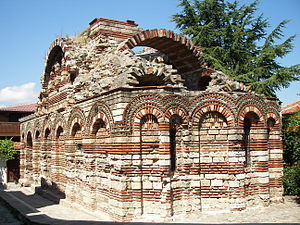
Nessebar / Galleri
Nessebar er en by i det østlige Bulgarien på en halvø i Sortehavet. Byen er mere end 3.000 år gammel og var oprindelig en thrakisk bosættelse kaldet Membria. I det 6. århundrede f.Kr. blev byen en græsk koloni under det nuværende navn. Ruinerne der kan ses i dag stammer hovedsagelig fra den græske tid.